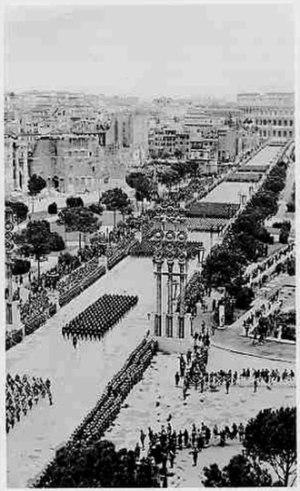
La Via dei Fori Imperiali est une rue du centre de Rome qui mène en ligne droite de la Piazza Venezia au Colisée. De conception récente, elle a été inaugurée le 9 avril 1932.